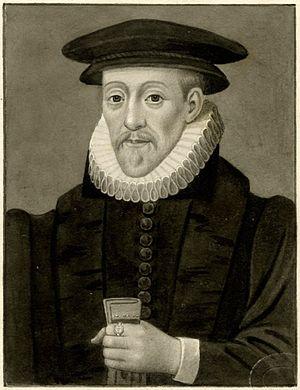
Thomas Legge était un docteur en droit de l'ère élisabéthaine. Il est connu principalement pour sa tragédie en latin en trois parties et quinze actes Richardus Tertius, qui est considérée comme la première pièce historique écrite en Angleterre. Cet ouvrage lui vaut d'être rangé parmi les dramaturges élisabéthains.